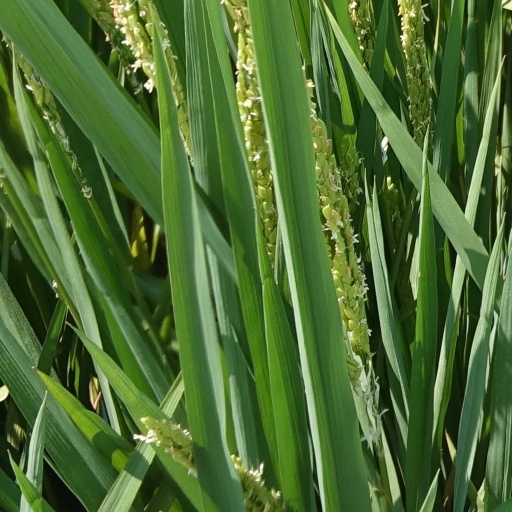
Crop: rice